St. Andrew's cross (philately)

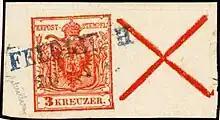
1850 3Kr red stamp se-tenant with St. Andrew's cross label. The stamp was cancelled in Feldkirch.

The first St. Andrew's crosses are found on the first Austrian stamp issue from June 1, 1850 printed by the Vienna State Printing Works. They are colored crosses found in place of the last four stamp positions on each sheet as sold to the public. Leaving the last four labels free created a problem; the blank labels could be used by forgers to produce counterfeit stamps. For that reason, it was decided to make them unusable by printing the St. Andrew's cross design.